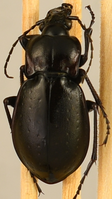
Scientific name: Carabus nemoralis nemoralis
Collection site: University of Notre Dame Environmental Research Center NEON (UNDE), plot UNDE_012